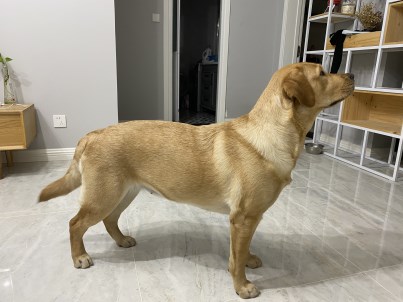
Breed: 3580-n000122-Labrador_retriever